Haberlea

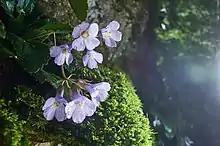
Orpheus flower

In 2011, research discovered cosmetic benefits of a myconoside-rich extract from "Haberlea rhodopensis". The plant develops molecules to survive drought stress and these molecules enable the plant to reemerge from a state of desiccation. A specific fraction from the plant (Haberlea extract) was extracted. Peroxide-stressed normal human dermal fibroblasts treated with the Haberlea extract showed increased collagen and elastin synthesis. This effect was superior to those obtained with benchmark retinoic acid and retinol. When used at 3% in human skin biopsies, Haberlea extracts protected against UV-induced dermis oxidation by 100%, as evidenced by immunohistochemistry. Finally, when tested in 20 human volunteers at 3% in cream against a placebo, Haberlea extract increased skin elasticity and skin radiance after only 15 days of treatment, with the effect sustained after 30 and 60 days of treatment. It was demonstrated that by using Haberlea extract (particularly rich in glycoside myconoside), it is possible to strongly stimulate antioxidant skin defenses and extracellular matrix protein synthesis. The extract can be suggested for anti-aging treatments, intended for claims such as protection from oxidation, increased skin elasticity, and enhanced skin radiance.